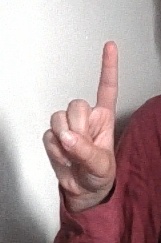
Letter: bb